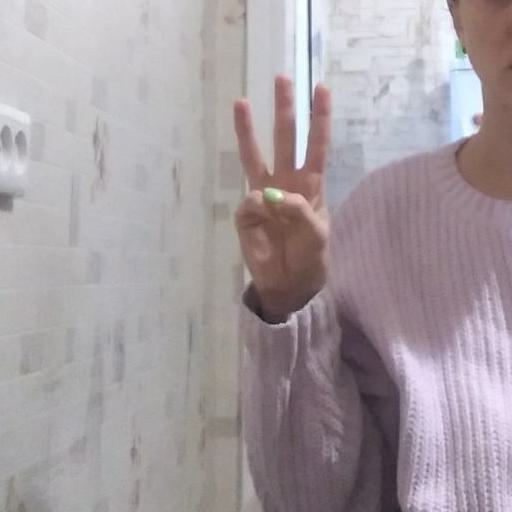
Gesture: three